George Hendric Houghton

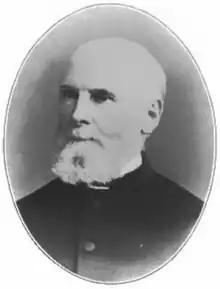

George Hendric Houghton (February 1, 1820 – November 17, 1897) was an American Protestant Episcopal clergyman.